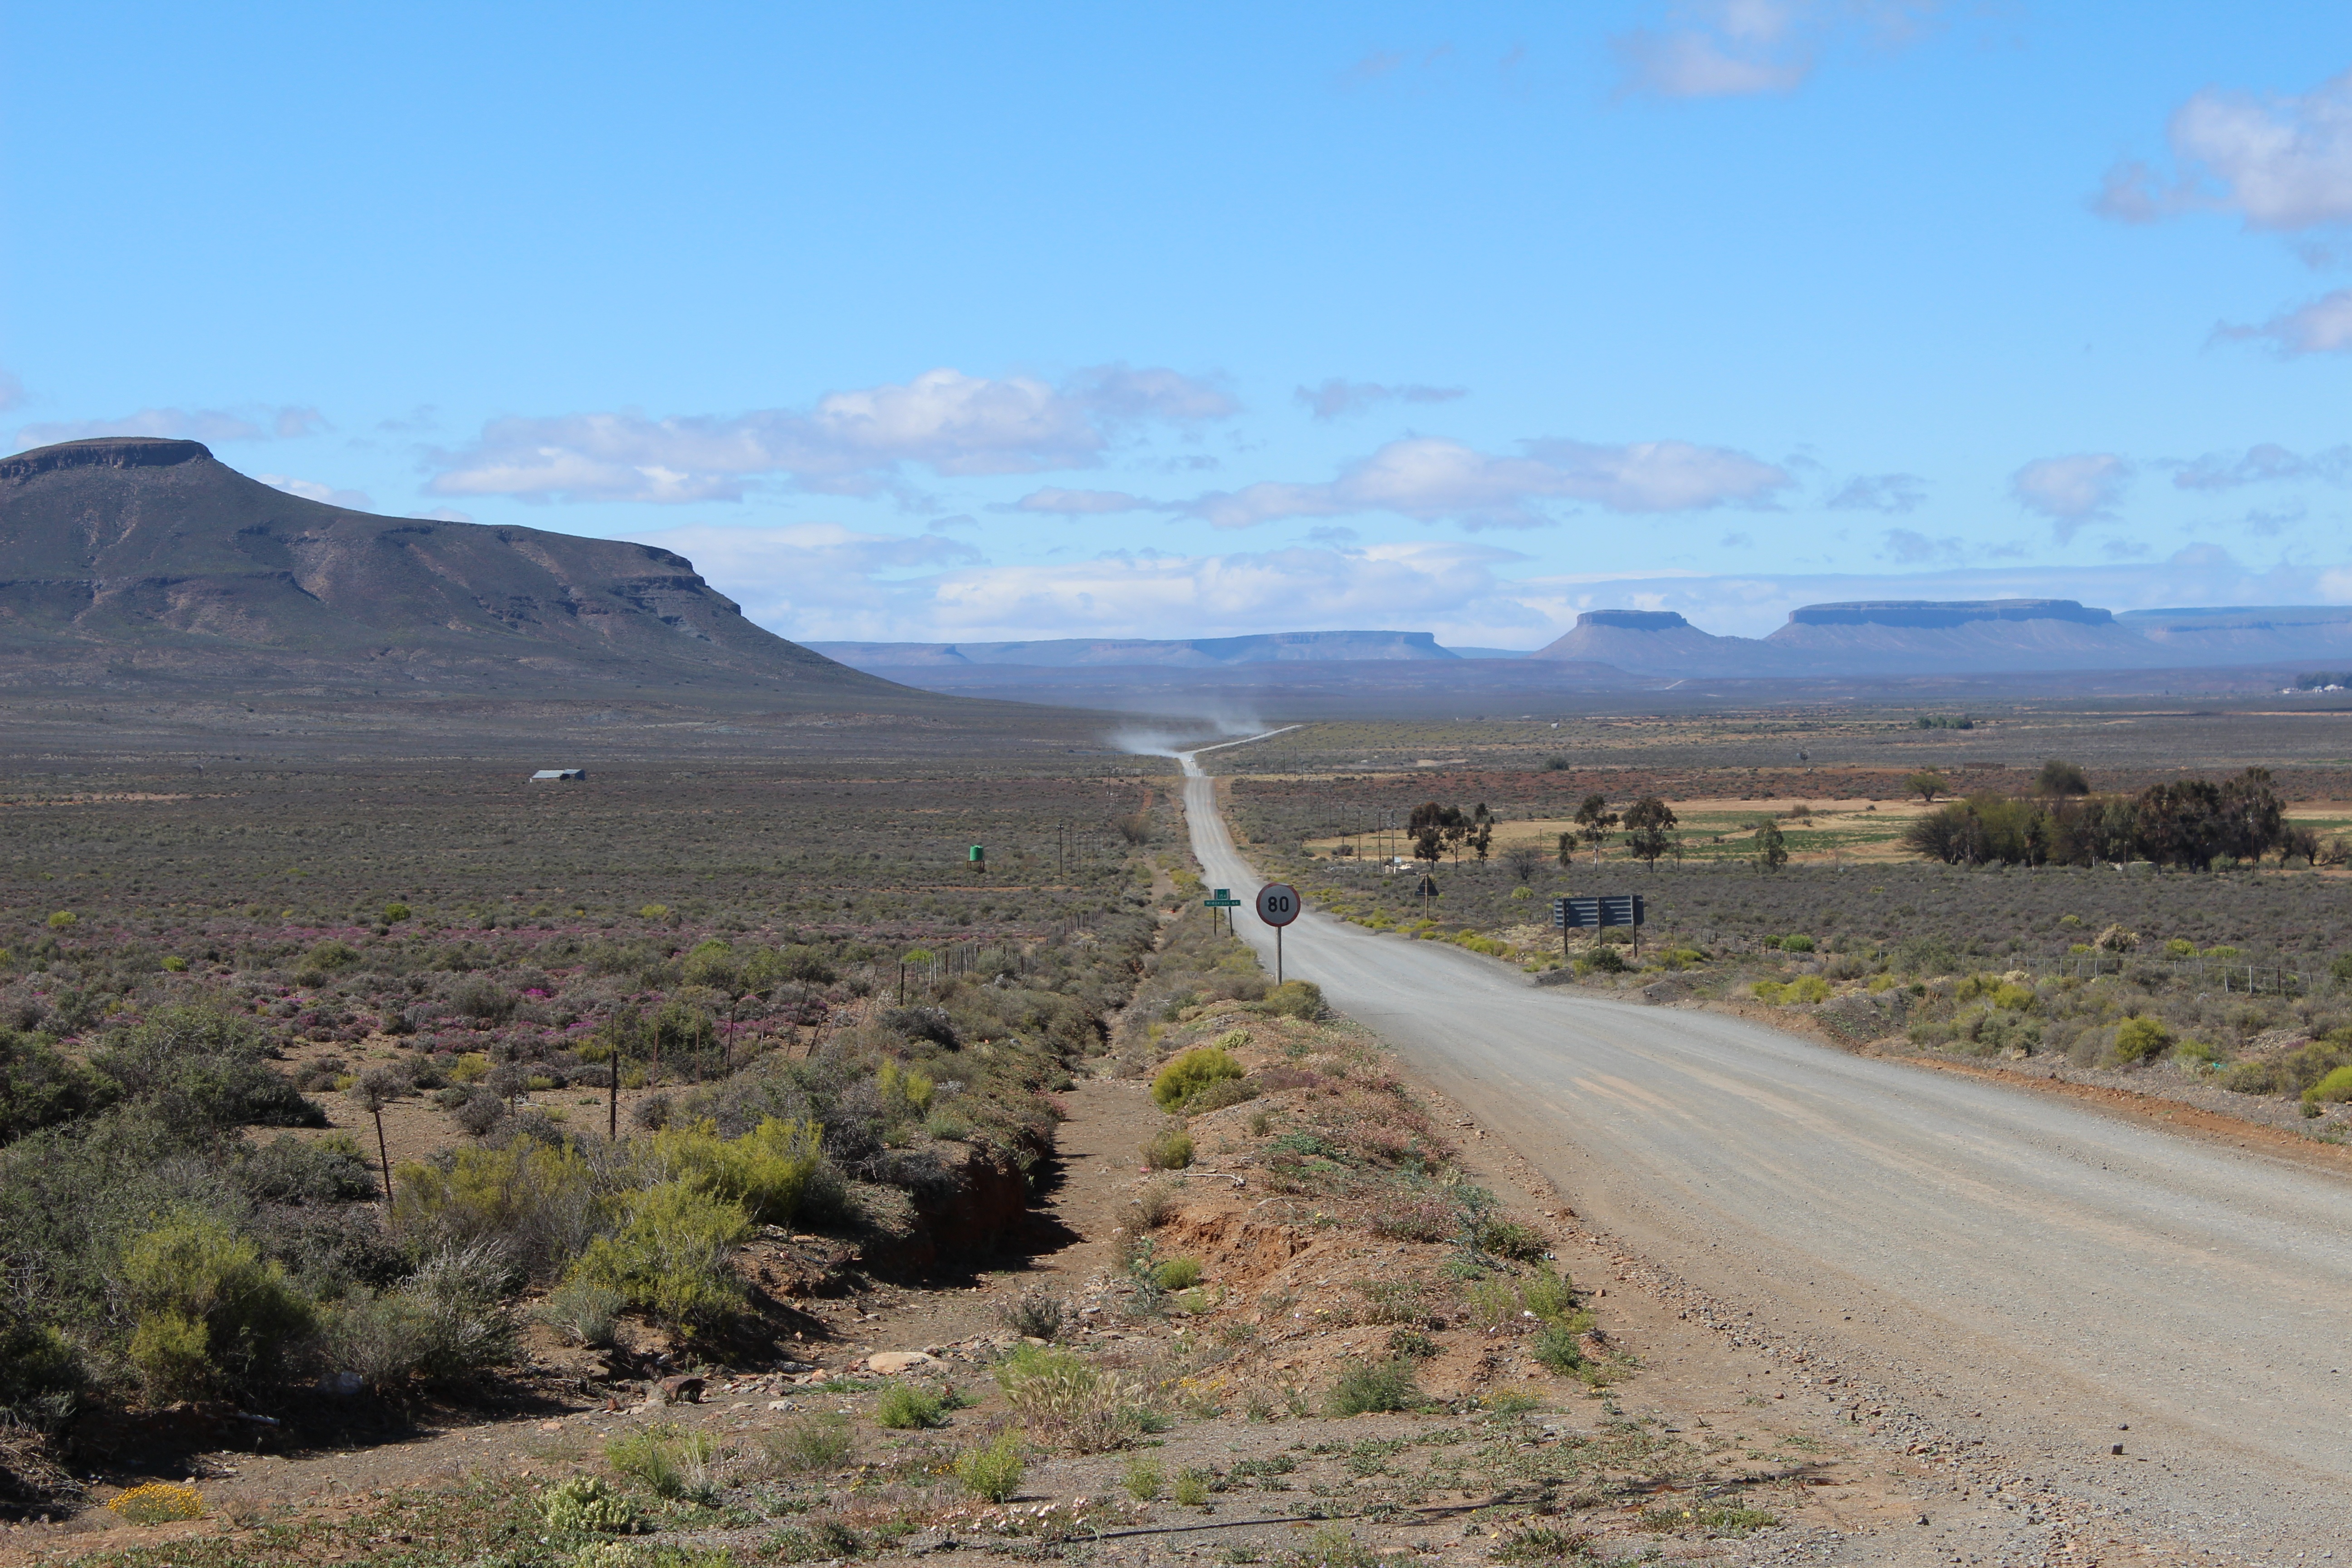
landscape, coast, horizon, wilderness, mountain, road, trail, prairie, hill, desert, highway, valley, dirt road, soil, plain, road trip, geology, badlands, plateau, ecosystem, pass, south africa, steppe, rural area, landform, natural environment, geographical feature